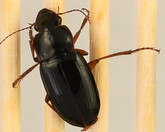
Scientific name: Harpalus paratus
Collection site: North Sterling NEON (STER), plot STER_033